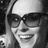
Emotion: happy